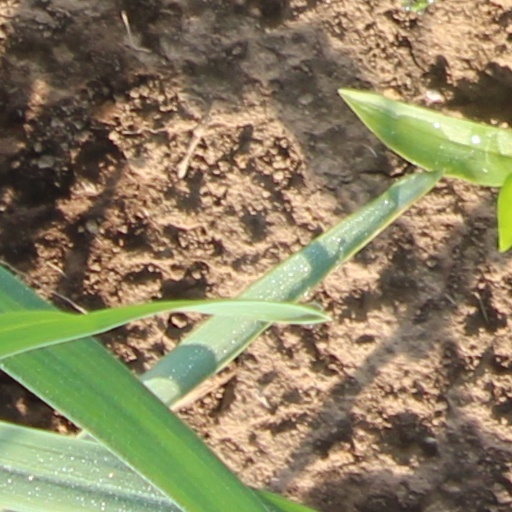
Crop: wheat